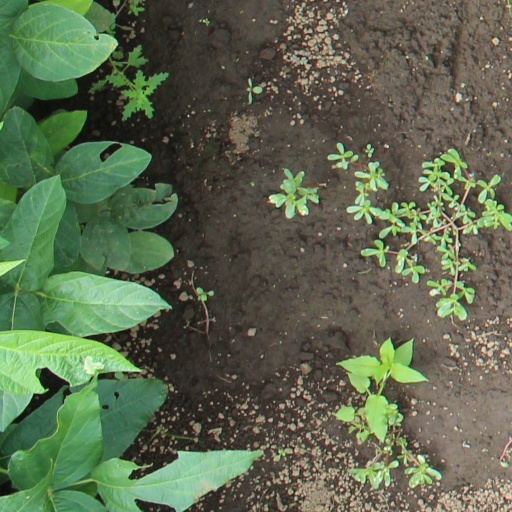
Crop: soybean